Hoodia gordonii

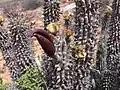
Fruit and flower buds. Biedouw Valley, Cederberg.

"Hoodia gordonii" is a clump-forming perennial succulent plant growing to around 1 metre tall, with up to 50 grey-green ribbed and spined stems in a clump. The flowers are up to 7.5 cm diameter; they have a five-lobed corolla, but appear circular after opening as the lobes curl back behind the flowers; they vary from pale straw-yellow to pink to dark reddish-purple. The flowers smell of rotting meat, and are pollinated by flies attracted to the smell. The fruit is a two-horned capsule, which splits open when mature to release the seeds. The seeds have a fluffy pappus and are wind-dispersed.